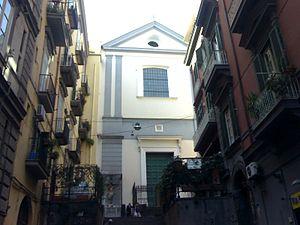
La basilique San Giovanni Maggiore est une des églises les plus importantes de Naples. Elle se trouve dans le centre historique de la ville inscrit au patrimoine mondial de l'UNESCO. L'entrée principale de la basilique donne sur les escaliers San Giovanni et donc ensuite sur la via Mezzocannone, d'où la façade est bien visible. Une entrée latérale donne sur le largo San Giovanni Maggiore.